1961 Maryland Terrapins football team

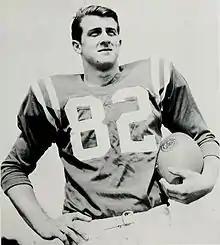
All-American Gary Collins

The 1961 Terrapins gained an average of 146.4 passing yards and 123.1 rushing yards per game. On defense, they gave up an average of 97.2 passing yards and 161.5 rushing yards per game.